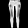
Label: Trouser